Women's cinema

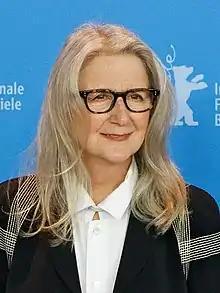

There are many new and important names in the strong Russian female tradition of filmmaking in the 21-century, and the number is constantly increasing.